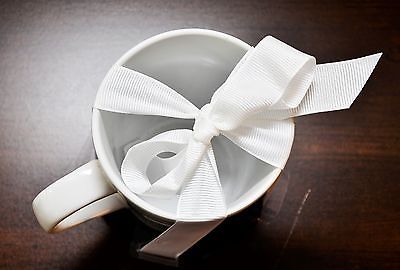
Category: mug